Victor Emmanuel II Monument

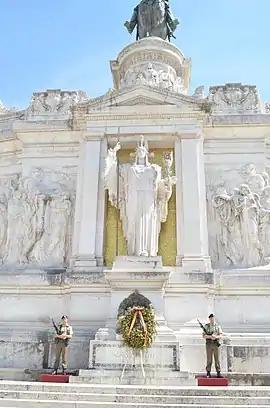
The Altar of the Fatherland, symbolic centre of the Vittoriano, with the Tomb of the Unknown Soldier. Above the statue of goddess Roma is the equestrian statue of Victor Emmanuel II of Savoy, the first king of a unified Italy

The exterior staircases of the Vittoriano follow the ascending sides of the northern slope of the Capitoline Hill and lead, starting from the entrance of Piazza Venezia, to the terrace of the Altar of the Fatherland, then to the terrace of the redeemed cities (the one immediately below the colonnade of the portico), and finally to the terraces of the two propylaea flanked by the portico constituting the two entrances.